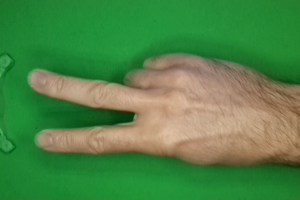
Label: scissors